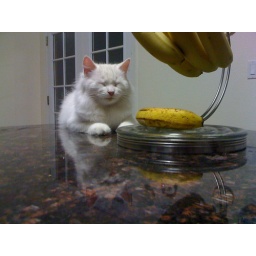
This was taken just after I had caught her running around the house with that ripe banana.